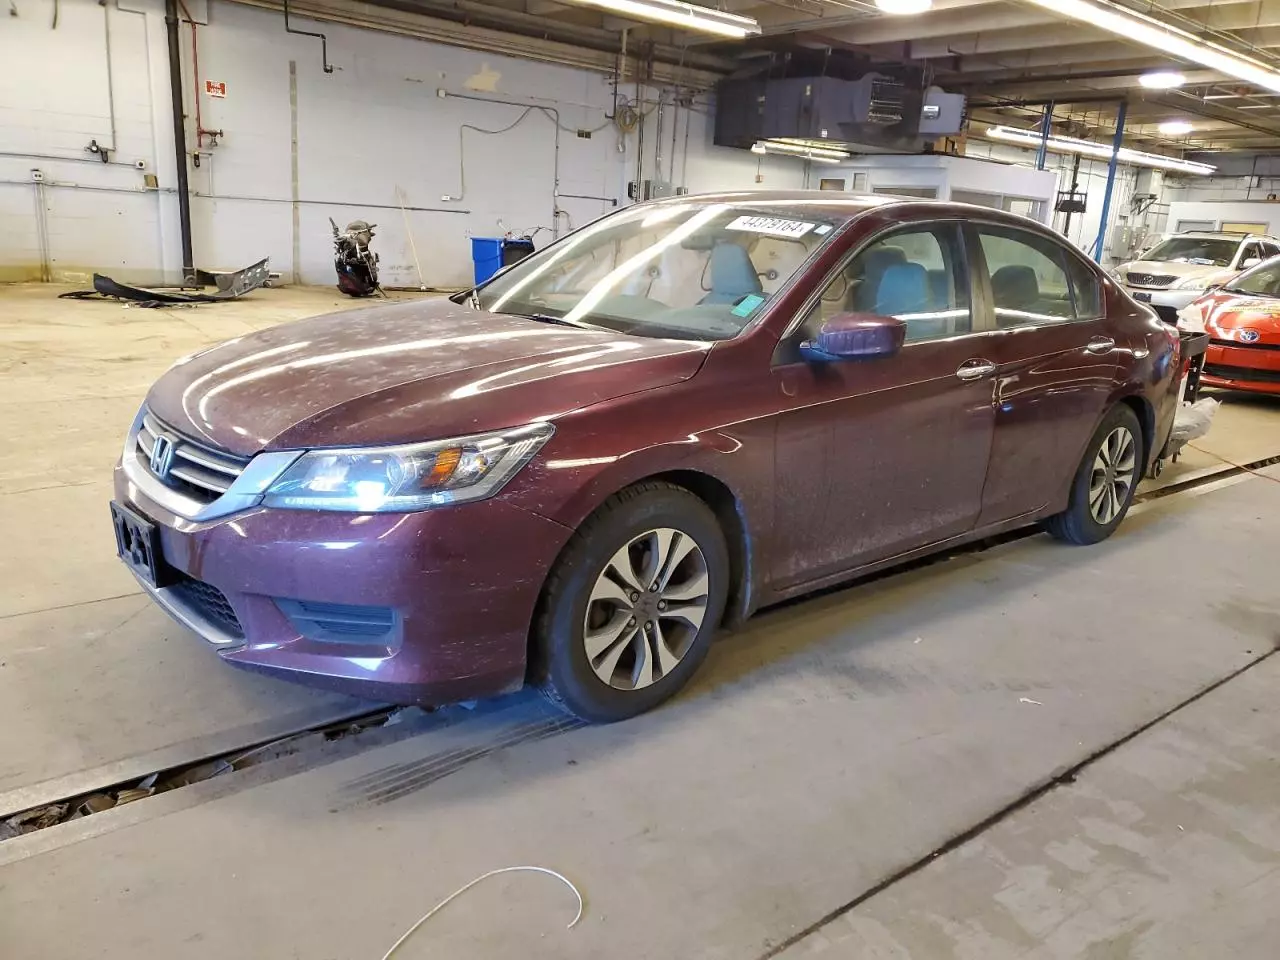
Aucun dommage détecté.
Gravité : aucun